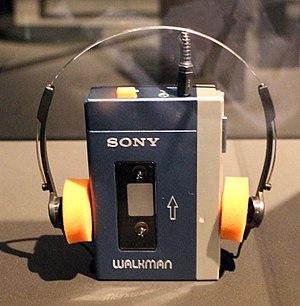
En électronique, un jack est normalement une connexion électrique coaxiale, ou bien l'embase, l'élément femelle recevant la prise. Dans certains cas, « jack » désigne alternativement l'un ou l'autre des éléments : fiche « mâle » ou prise « femelle », dans un ensemble de connecteurs appairés.
Walkman est une marque déposée par l'entreprise Sony qui historiquement désigne les baladeurs à cassette qu'elle a vendus depuis 1979.